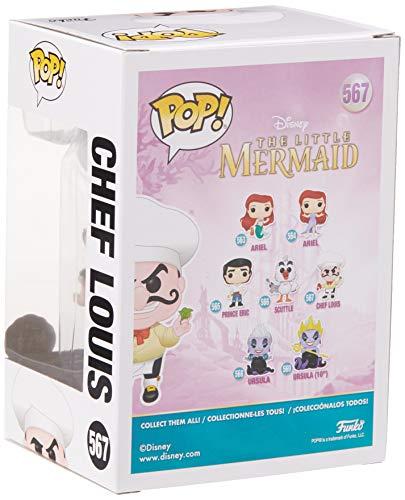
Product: Funko Disney: Little Mermaid - Chef Louis
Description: From little mermaid, chef Louis, as a stylized POP vinyl from Funko.
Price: $7.71
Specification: Product Dimensions:         3 x 4 x 5 inches ; 6.4 ounces    |Shipping Weight: 6.4 ounces (View shipping rates and policies)|ASIN: B07MZPBLFR|Item model number: 40104